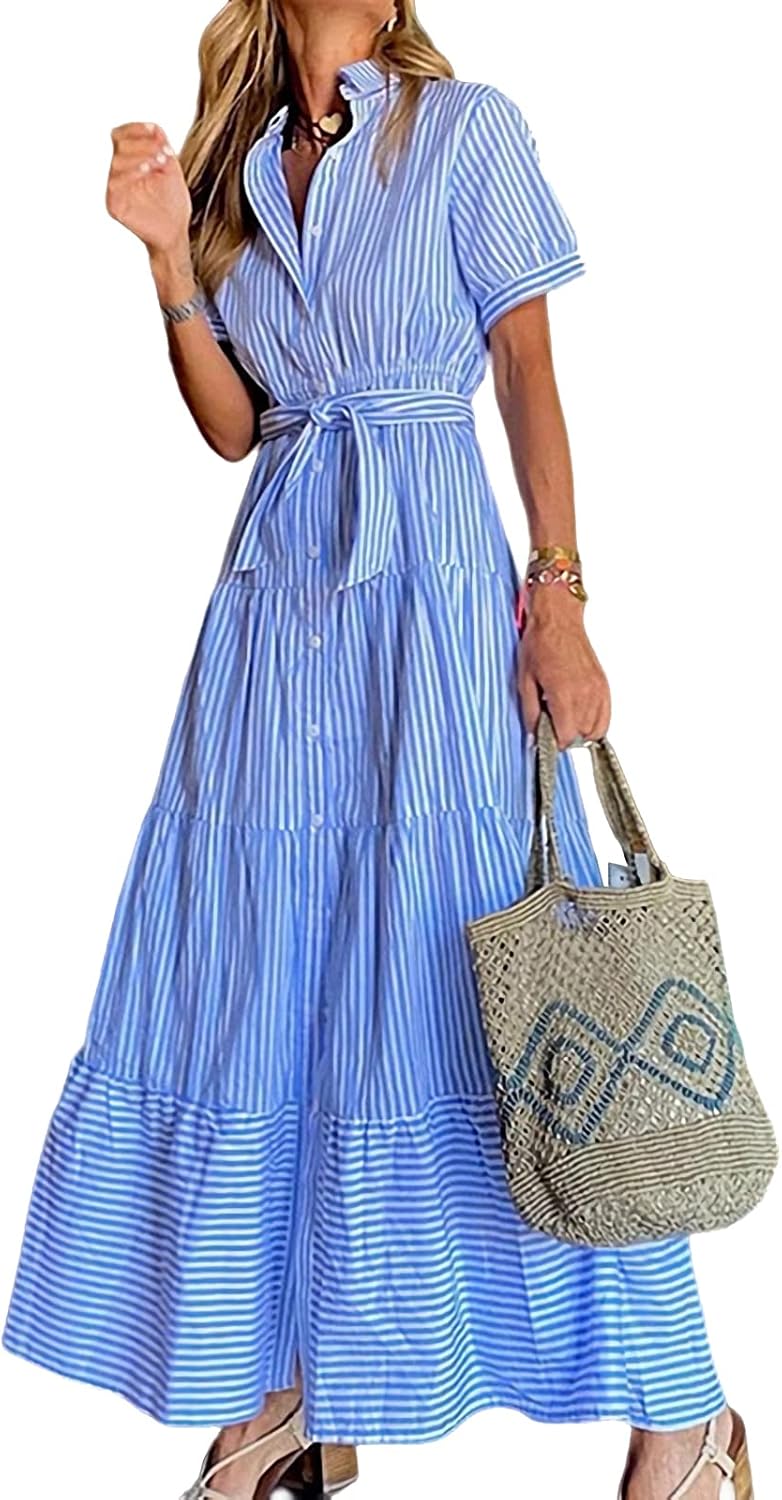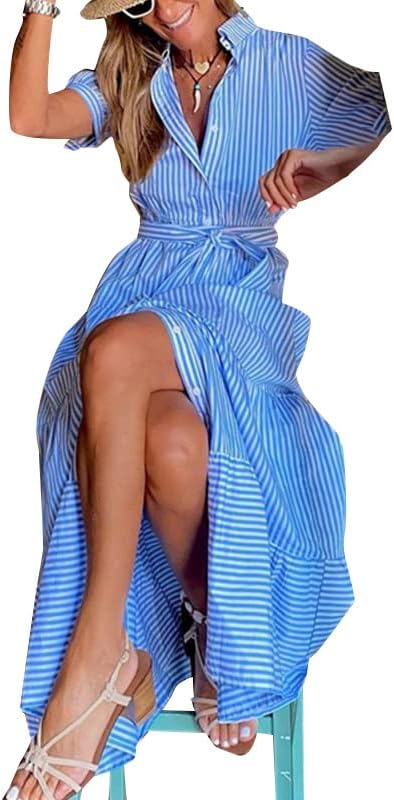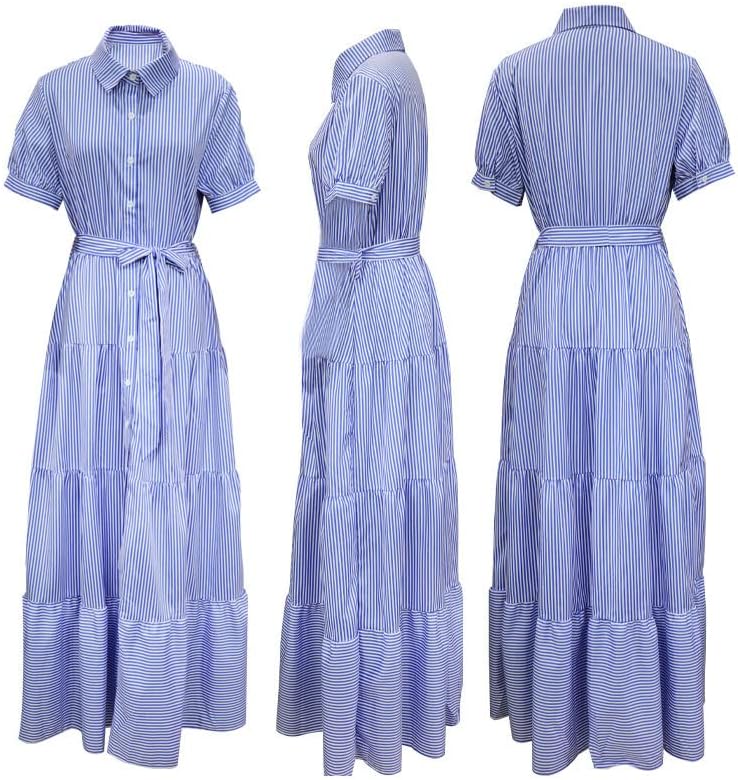
Remelon Womens Short Sleeve V Neck Stripe Print Button Down Shirt Tunic Party Flared Swing Long Maxi Dress with Belt
Category: AMAZON FASHION
Remelon Casual Collar Stripes Buttons Front High Waist Split Club Beach Flowy Tiered Long Cocktail Blouse Shirt Maxi Dresses Size & Color Choice: S/ M/ L/ XL / XXL, Blue, Purple, Green, Stripes, Prints, choose it you like.Lightweight, soft, comfortable and attractive.  Fashionable women button down shirts maxi dresses, elegant and classy for daily life, streets, work and party, yet cool and casual for a weekend away. Style: Fashion,Casual,Party,Date,Work Neckline: V Neck Details: Collared,Button-down shirt dress,Pleated swing hem Sleeve Length: Short Sleeve Season: Summer, Spring, Fall Care Instructions: Hand Wash/ Machine Wash Features: Body-flattering with sexy design, you can unbuckle buttons on the dress bottom to create a front split unique style, make you more fashion, sexy and beautifulOccasions: party, beach, streetswear, office, wedding, prom, cocktail, evening, club, bar or casual shopping ,banquet, prom, work etc.Look sexy and charming with this shirt dress by pairing it with your favorite belt,necklace and sandal
Features: 90% Polyester, 10% Spandex | Button closure | Hand Wash Only | Summer striped printed lapel shirt bodycon belted swing pleated ankle length a-line maxi dress | Material: 90% polyester and 10% spandex. Washing tips: Hand wash/ Cold water/ Do not bleach/ Hang dry | Features: Long sleeve, buttons end, collar, swing flowy hem, ankle length, high waist and relaxed fit. Soft and comfy to wear, show your best curve | Please see size specification in last image, making sure this maxi dress fits you better. | Occasion: party, club, nights out, evening, holiday, beach, streets and casual